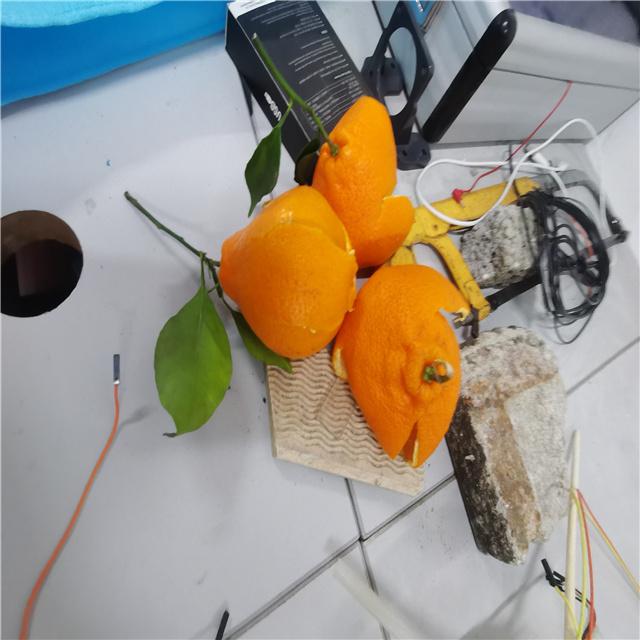
Label: peels